La Bastida, Totana

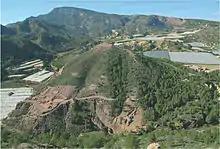
Site of fortified town.

La Bastida is located at the foothills of the La Tercia and Espuña mountains, on a steep hill at 450 meters above sea level, at the confluence of the Rambla de Lébor and the Barranco Salado.